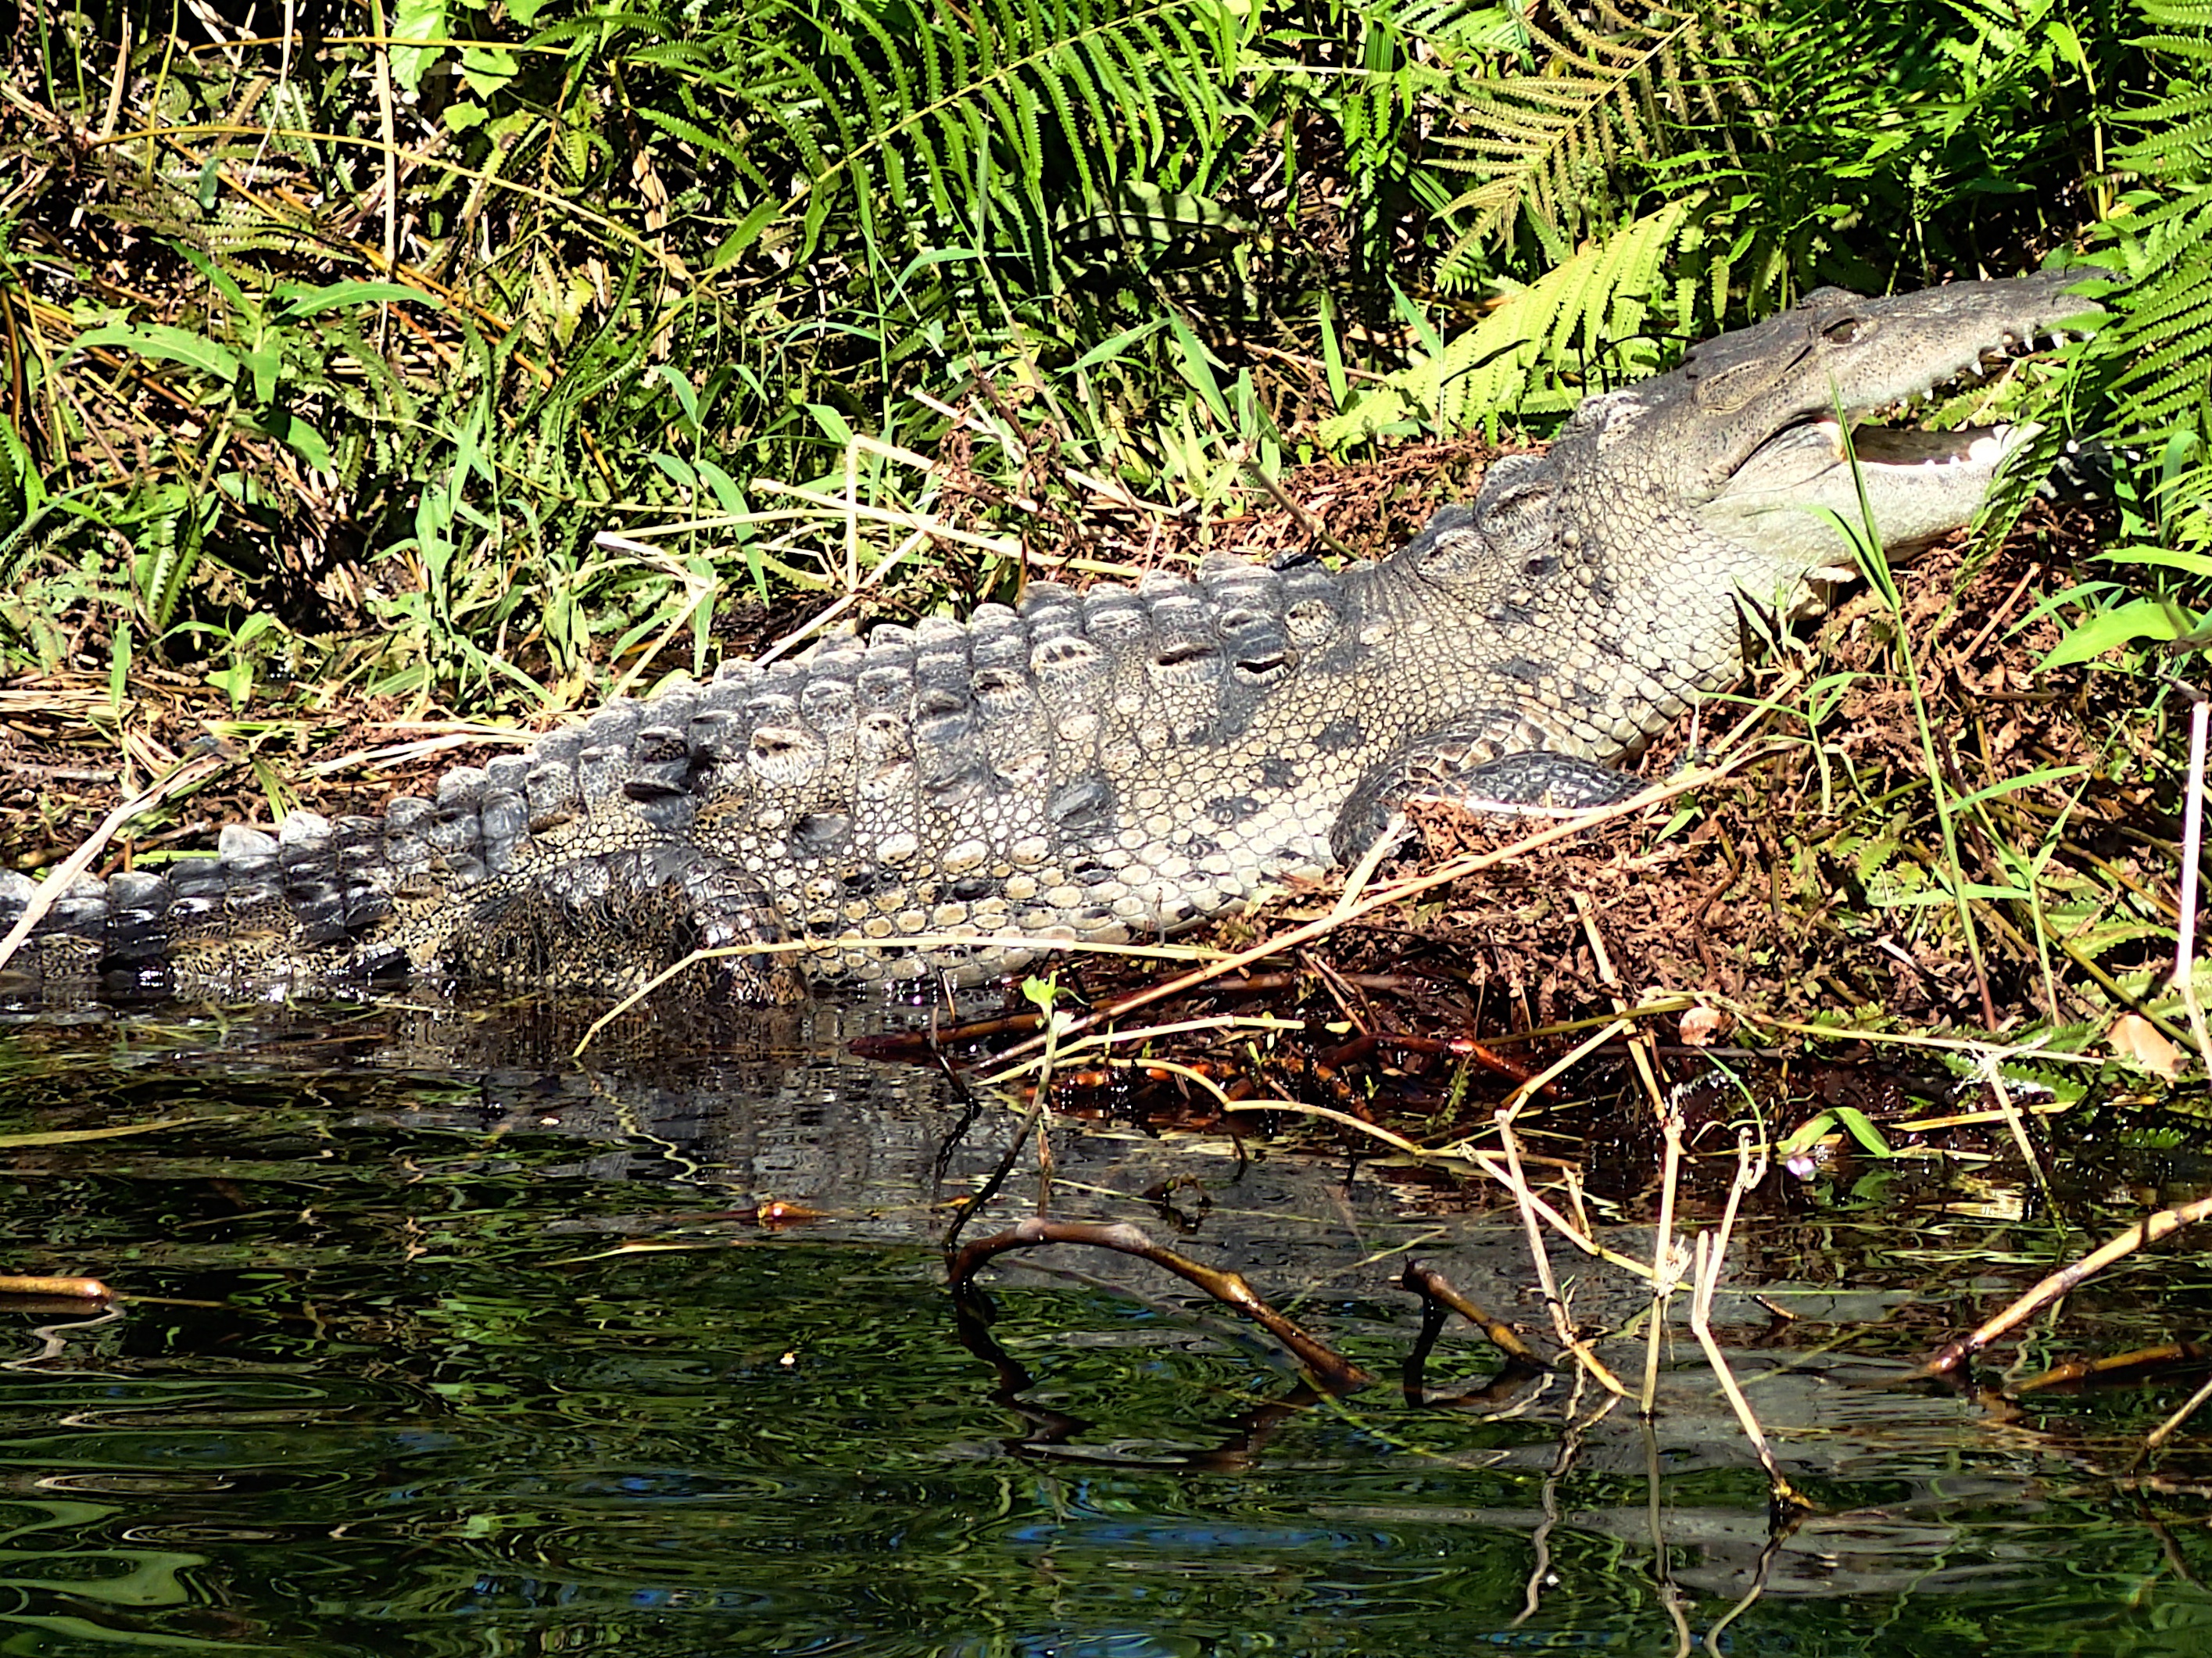
tree, nature, forest, swamp, branch, wildlife, stream, jungle, botany, reptile, fauna, crocodile, alligator, wetland, woodland, habitat, crocodilia, natural environment